Cryptophagus

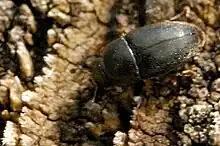
"Cryptophagus corticinus"

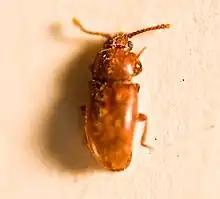
"Cryptophagus lemonchei"

Some fossil species have been discovered in amber and as compression fossils in rock: